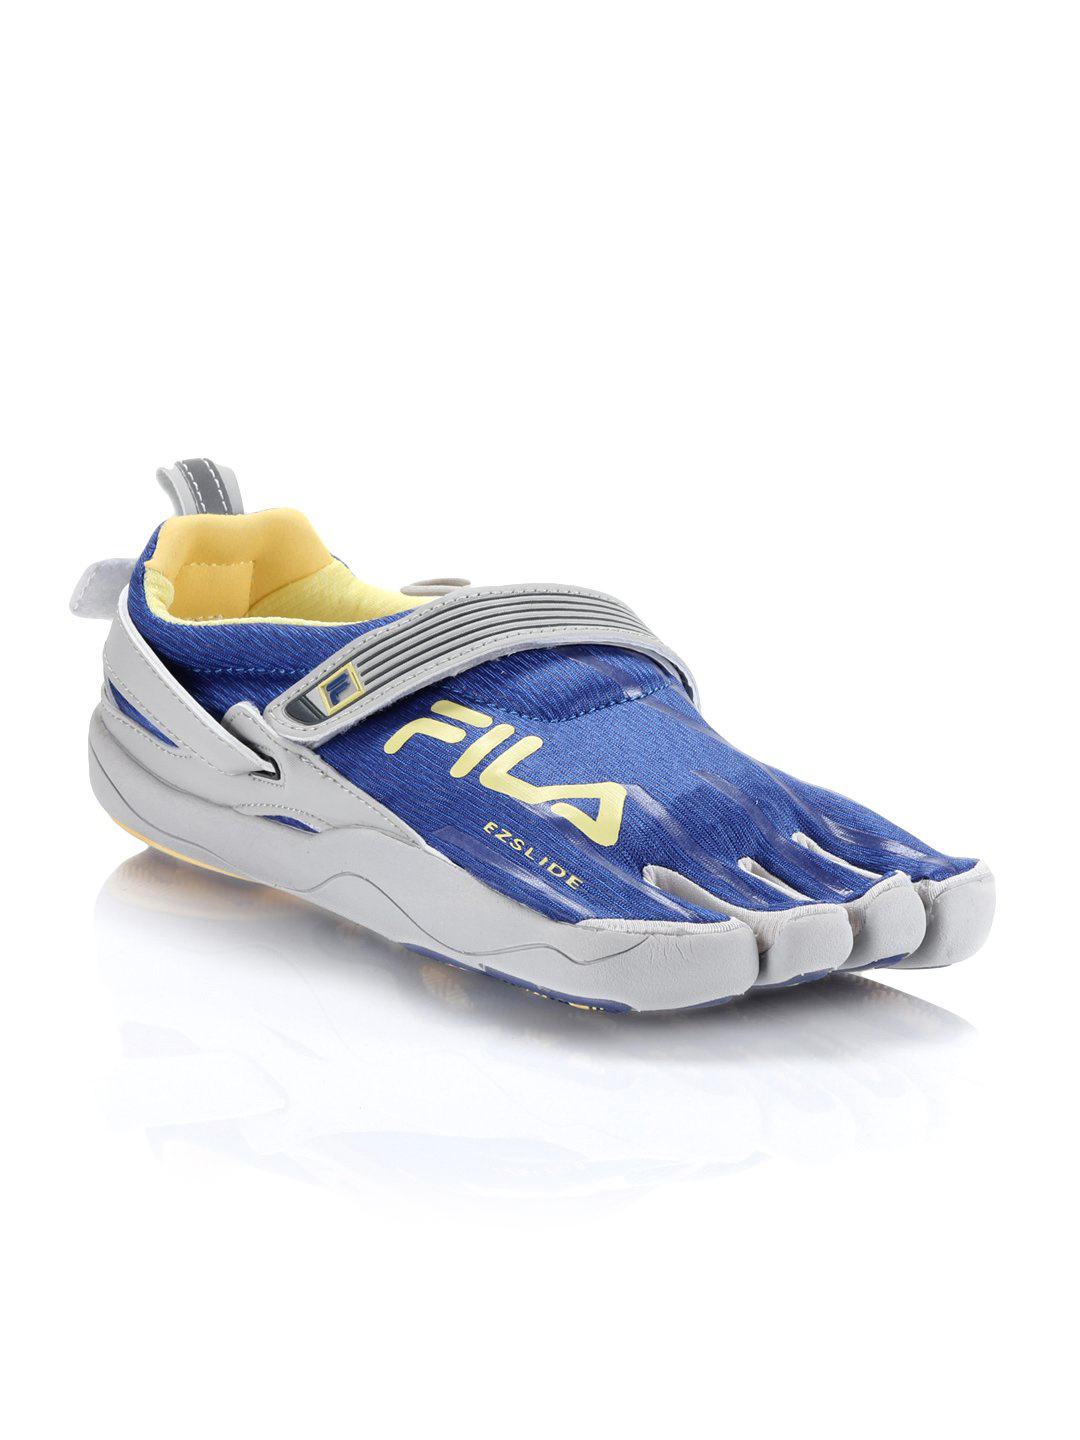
Fila Unisex Skeletoes 2.0 Blue Shoes
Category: Footwear / Shoes / Sports Shoes
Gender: Unisex
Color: Blue
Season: Summer 2012
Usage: Sports